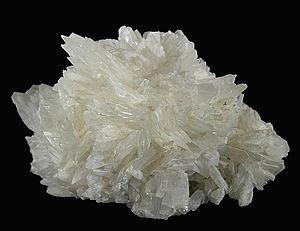
La colémanite ou colemanite est une espèce minérale formée de borate hydraté de calcium, de formule brute Ca₂B₆O₁₁·5H₂O. Elle peut former des cristaux prismatiques jusqu'à 30 cm. Toutefois les cristaux isométriques groupés en éventail dans des agrégats rayonnants peuvent générer des masses laiteuses monocristallines de l'ordre de 20 m.